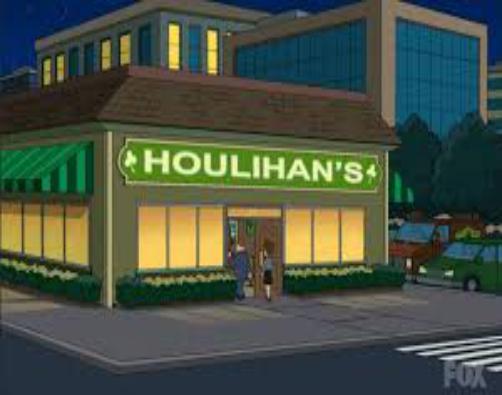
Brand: Houlihan's
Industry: Others